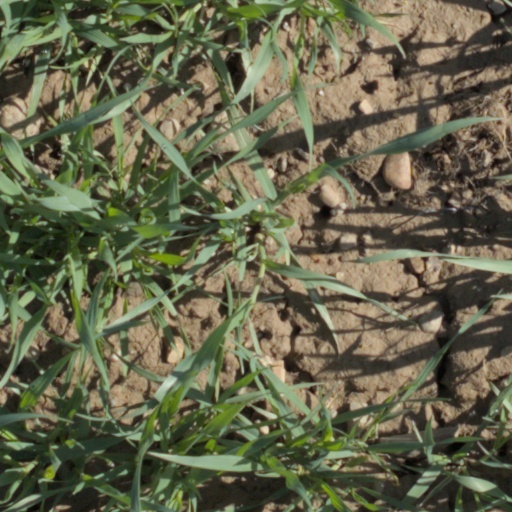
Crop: wheat